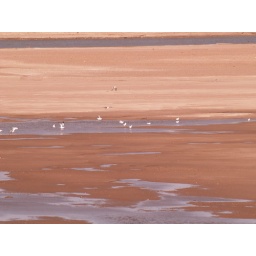
The Arkansas River in mid-October when the water level drops and the gulls search for fish in the pools.